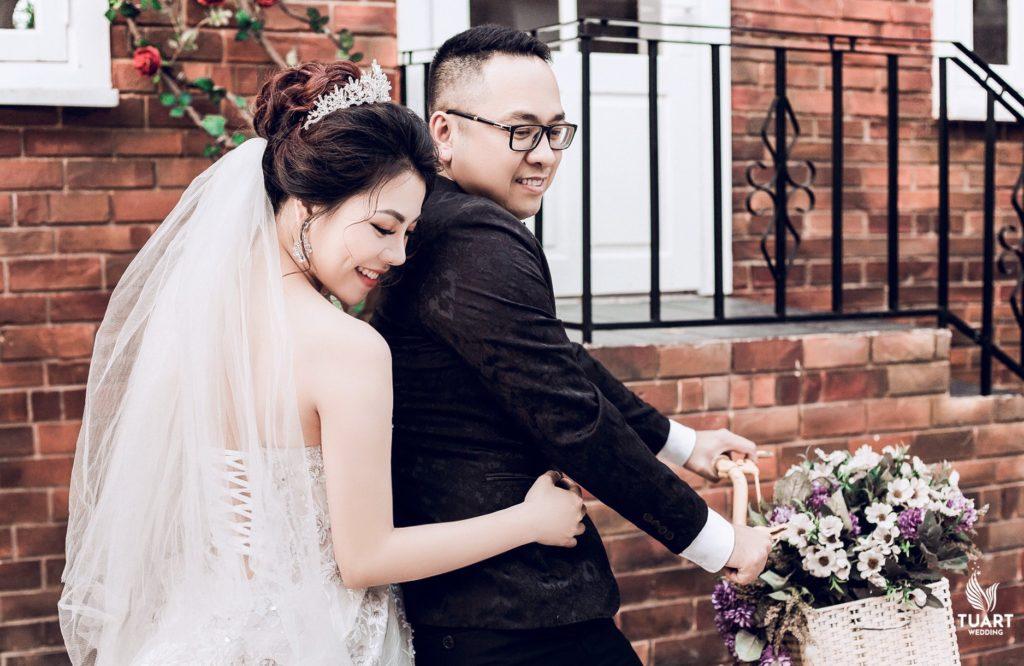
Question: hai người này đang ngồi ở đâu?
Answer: đang ngồi trên một chiếc xe đạp cạnh bức tường